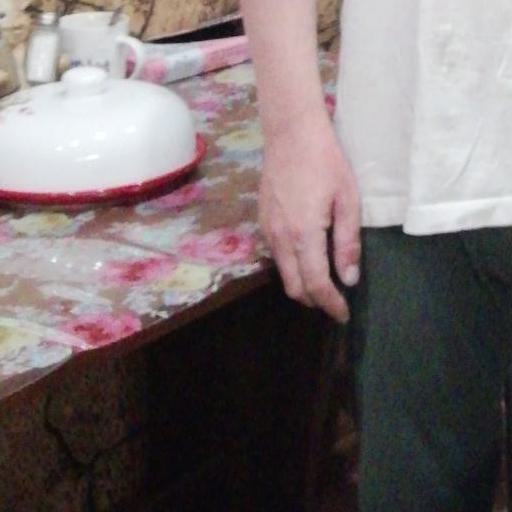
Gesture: no_gesture